Plecing Kangkung
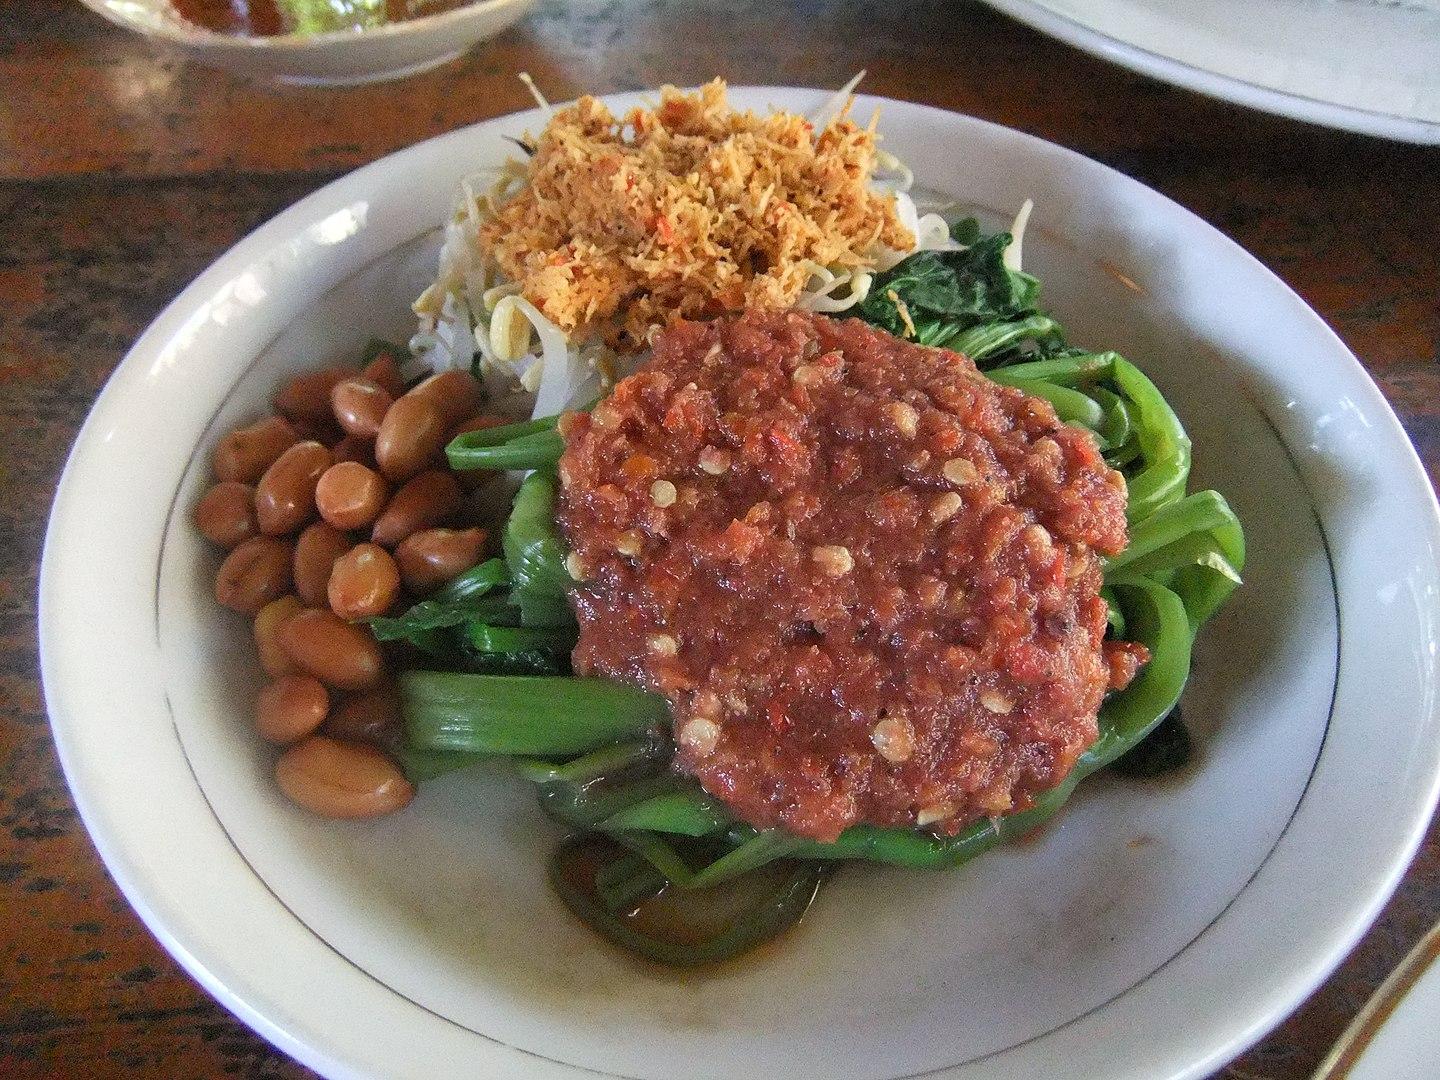
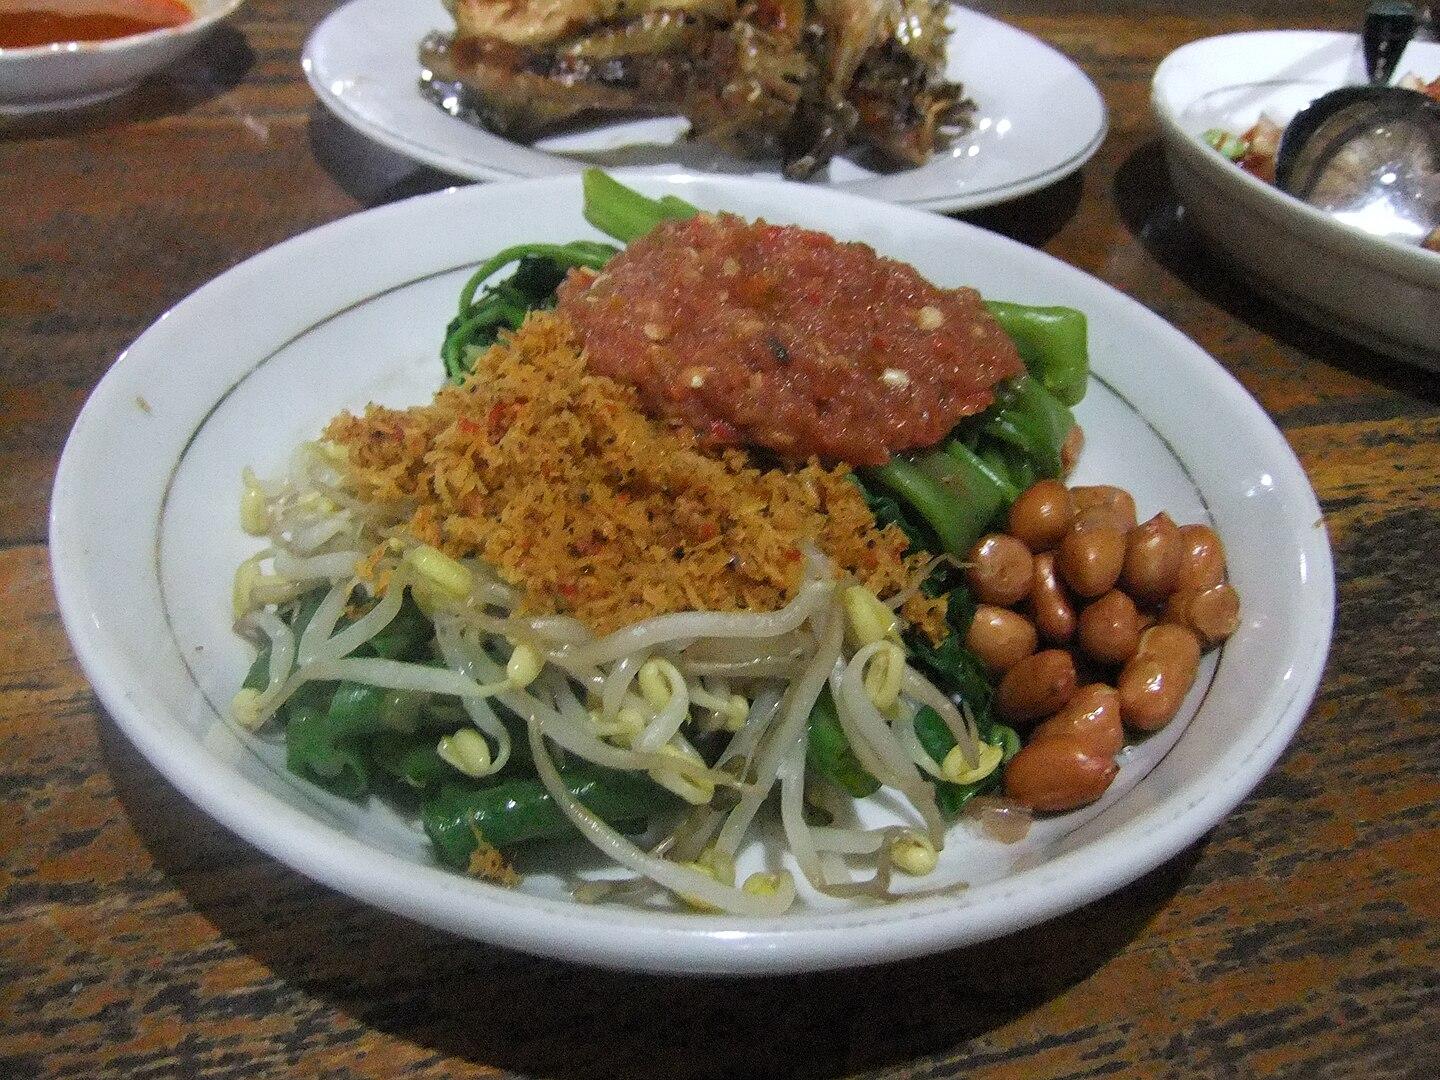
Also known as:
ban - Balinese: Jukut Plecing
es - Spanish: Plecing kangkung
fr - French: Plecing kangkung
id - Indonesian: Plecing kangkung
jv - Javanese: Plecing kangkung
ms - Malay: Plecing kangkung
th - Thai: เปอเลอจิงกังกุง
Category: vegetable (water spinach)
Cuisine: Indonesian
Associated cuisines: Indonesian
Area: Bali, Lombok
Countries: Indonesia
Region: South Eastern Asia, , , ,
The dish is made from blanched water spinach leaves and served cold with sambal made from ground red chili pepper, shallot, garlic, bird's eye chili, candlenut, kaffir lime, shrimp paste, salt, and sugar.